Kalau Tak Untung

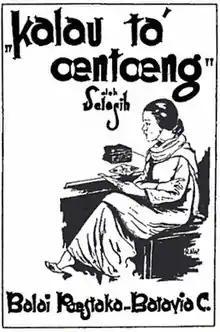
Cover (1st edition)

Kalau Ta' Oentoeng (Perfected Spelling: Kalau Tak Untung, meaning "If Fortune Does Not Favour") is a 1933 novel written by Sariamin Ismail under the pseudonym Selasih. It was the first Indonesian novel written by a woman. Written in a flowing style heavily dependent on letters, the novel tells the story of two childhood friends who fall in love but cannot be together. It was reportedly based on the author's own experiences. Although readings have generally focused on the novel's depiction of an "inexorable fate", feminist and postcolonial analyses have also been done.